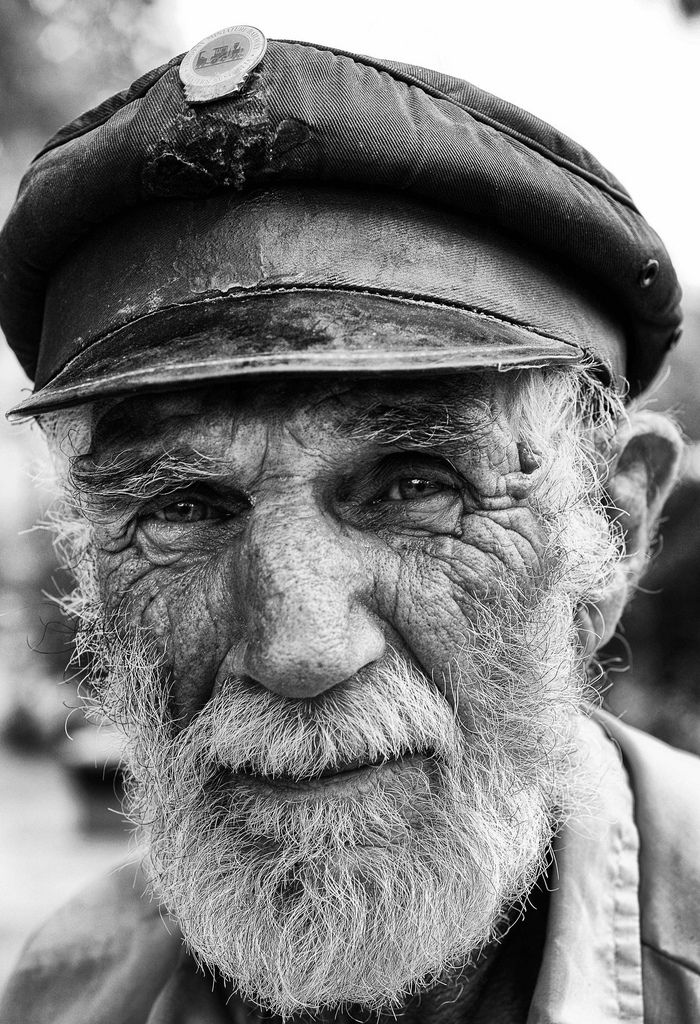
Label: Colored